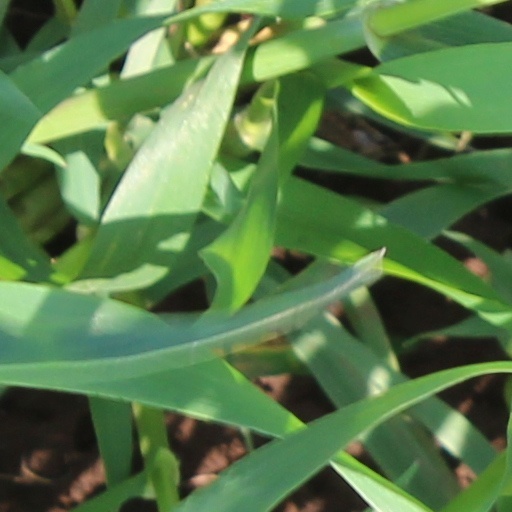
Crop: wheat